Takuan Sōhō

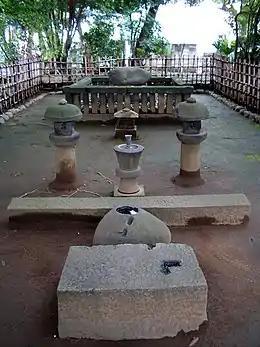
Grave of Takuan at Tōkai-ji

Takuan remained largely unaffected by his popularity and famed reputation. Known for his acerbic wit and integrity of character, Takuan exerted himself to bring the spirit of Zen Buddhism to many and diverse aspects of Japanese culture, such as Japanese swordsmanship, gardening, sumi-e, shodo, and sado.